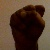
The image shows a hand gesture representing the letter 'S' in Indian Sign Language.